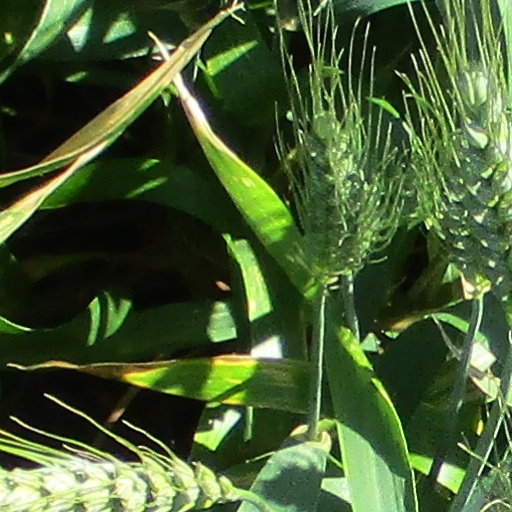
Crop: wheat